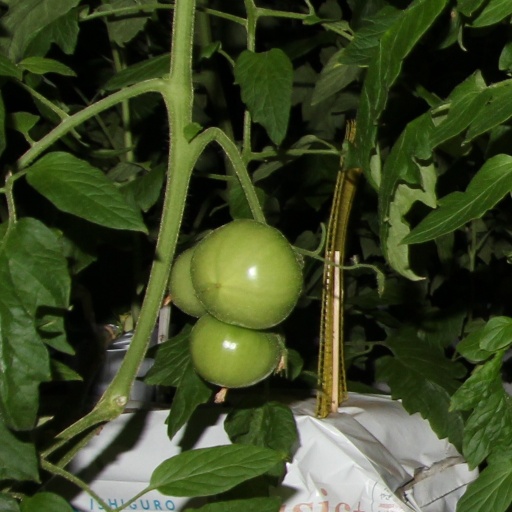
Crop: tomato